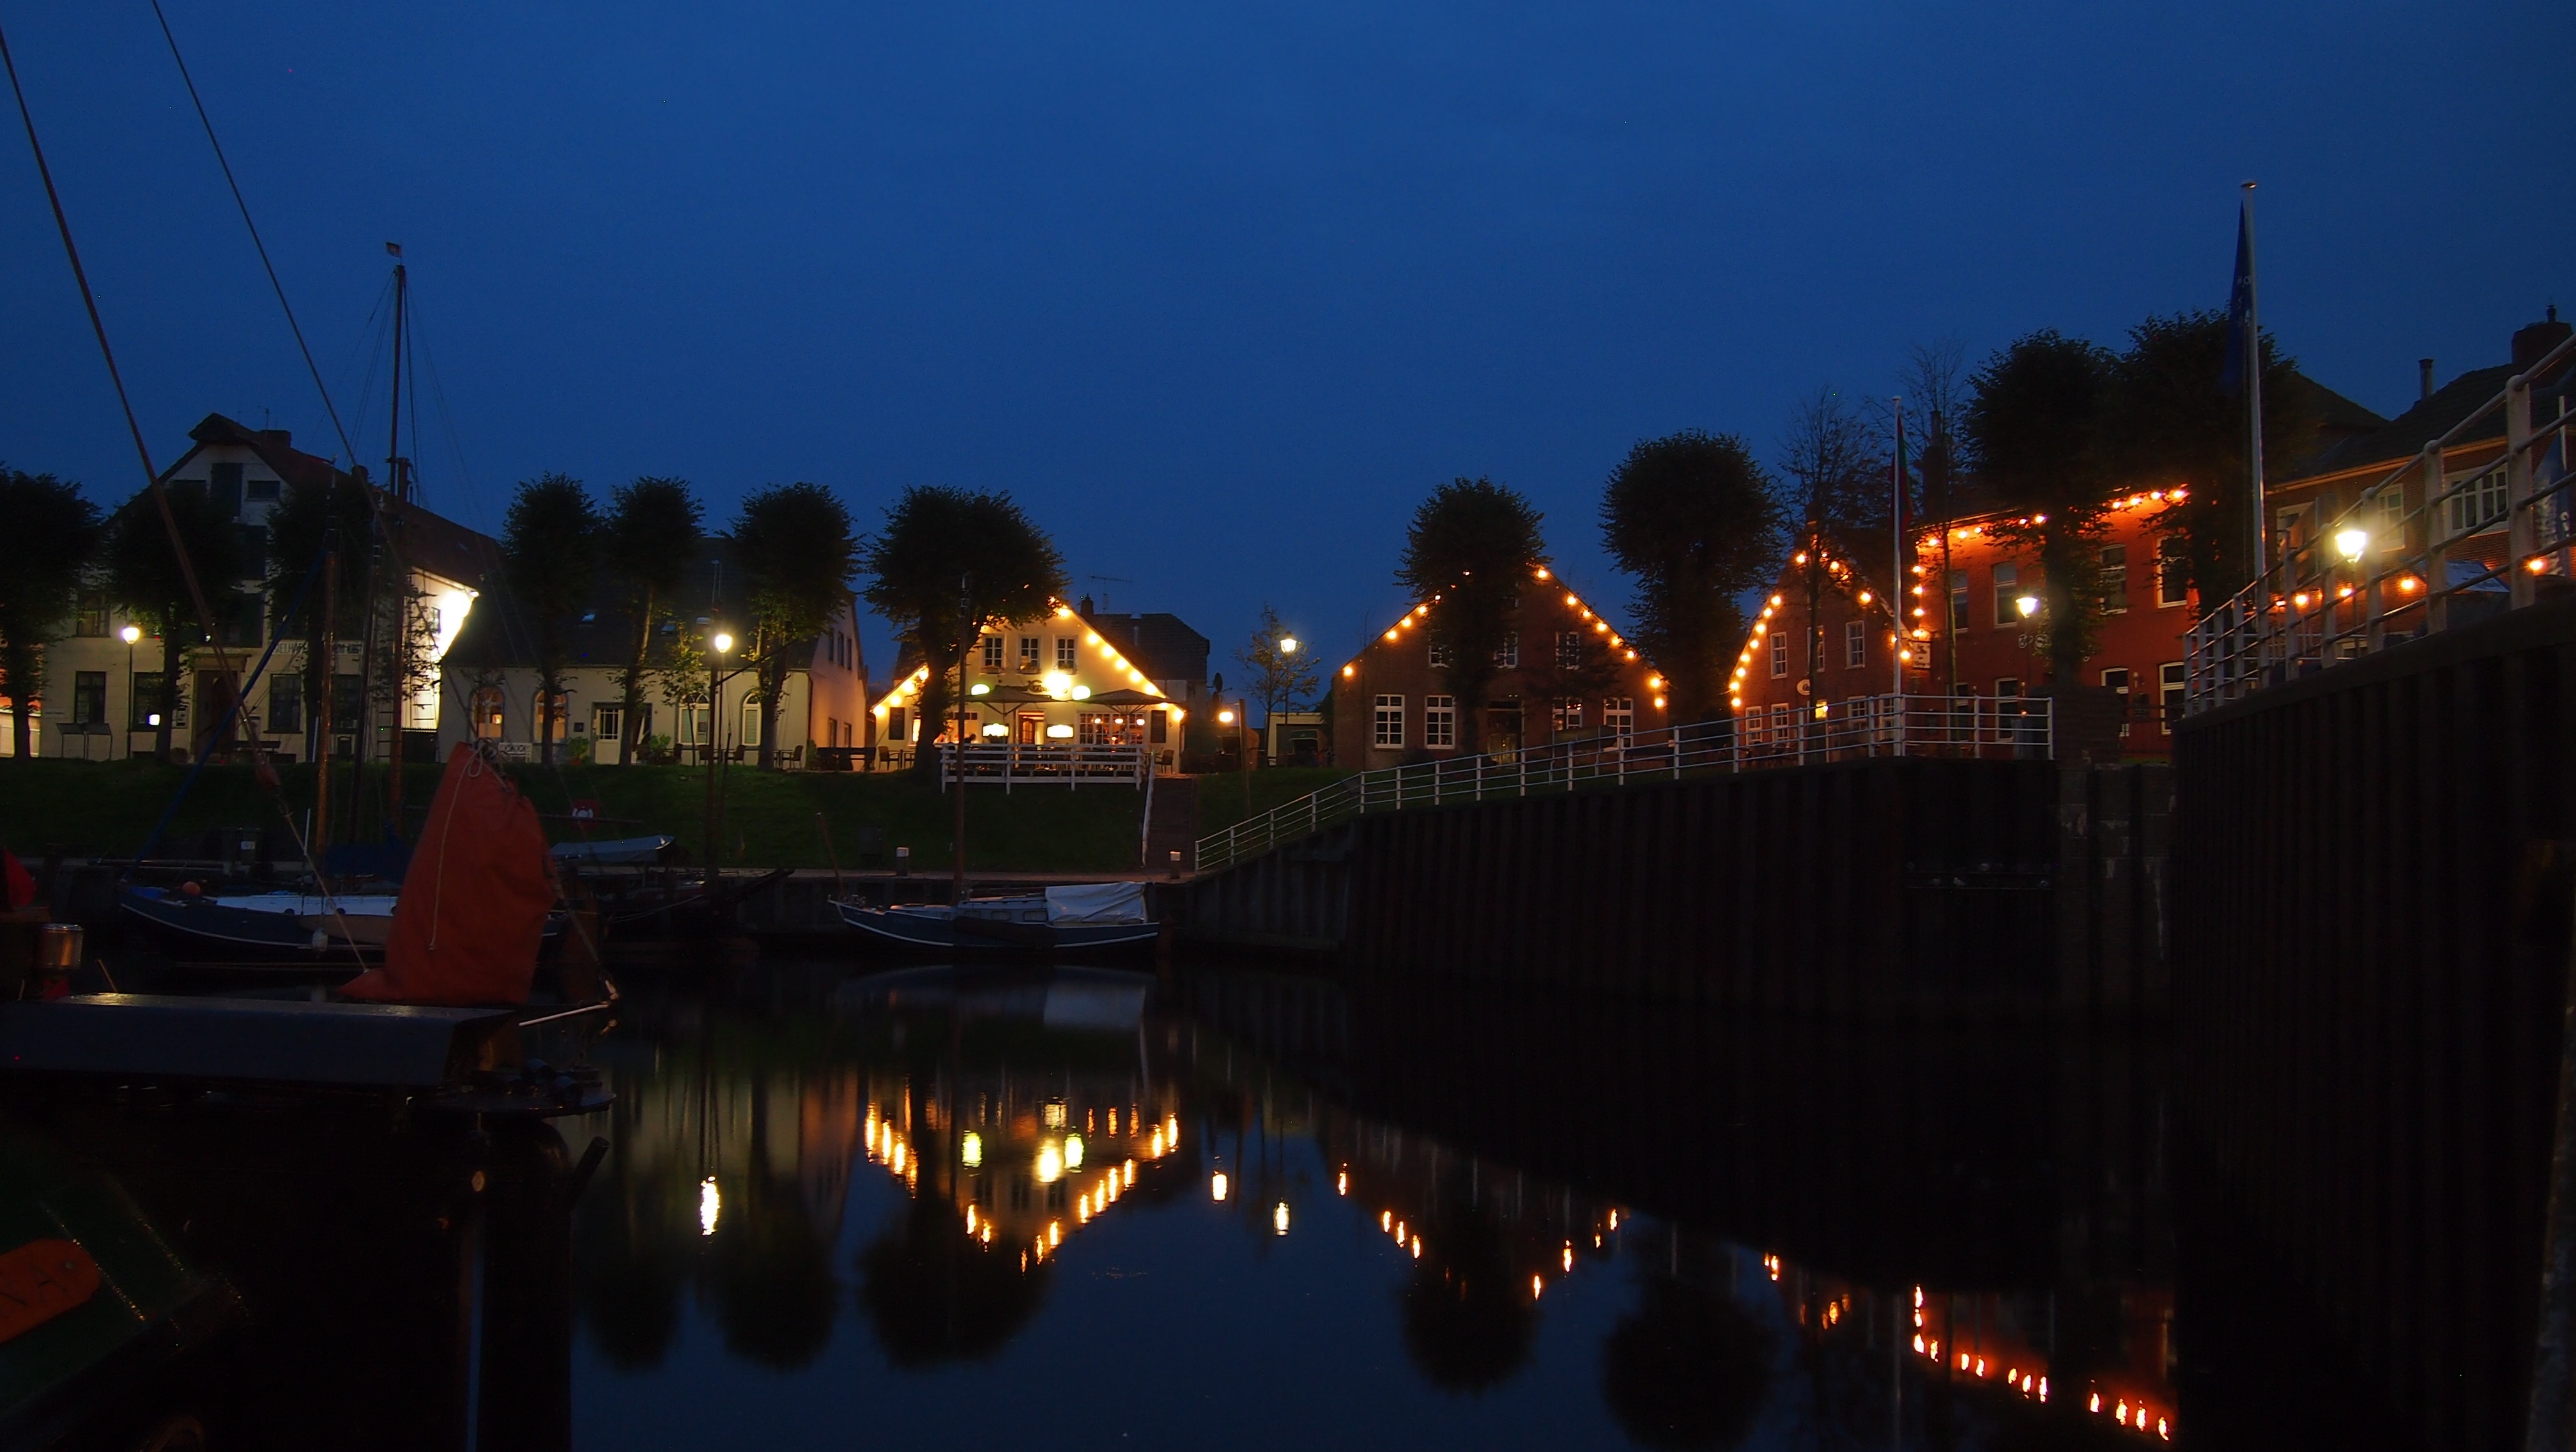
coast, nature, bridge, night, city, cityscape, dusk, evening, reflection, holiday, lighting, waterway, mood, accommodation, north sea, east frisia, carolinensiel